Gerald Fischbach

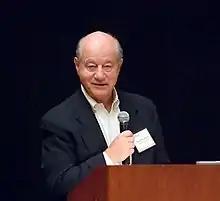
Gerald Fischbach at the Simons Foundation Autism Research Initiative Conference

Gerald D. Fischbach (born November 15, 1938) is an American neuroscientist. He received his M.D. from the Weill Cornell Medicine in 1965 before beginning his research career at the National Institutes of Health in 1966, where his research focused on the mechanisms of neuromuscular junctions. After his tenure at the National Institutes of Health, Fischbach was a professor at Harvard Medical School from 1972 to 1981 and from 1990 to 1998 and the Washington University School of Medicine from 1981 to 1990. In 1998, he was named the director of the National Institute of Neurological Disorders and Stroke before becoming the Vice President and Dean of the Health and Biomedical Sciences, the Dean of the Faculty of Medicine, and the Dean of the Faculty of Health Sciences at Columbia University from 2001 to 2006. Gerald Fischbach currently serves as the scientific director overseeing the Simons Foundation Autism Research Initiative. Throughout Fischbach's career, much of his research has focused on the formation and function of the neuromuscular junction, which stemmed from his innovative use of cell culture to study synaptic mechanisms.